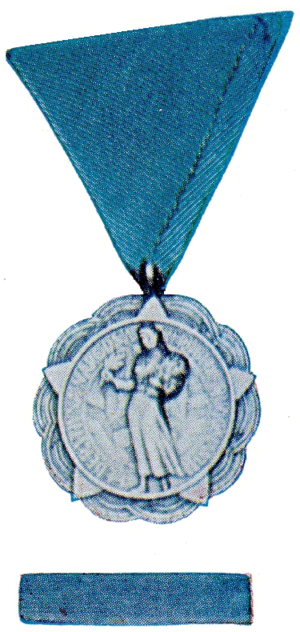
Médaille du Mérite
Beaucoup d'ordres, de décorations et de médailles de la République fédérative socialiste de Yougoslavie ont été créés pendant le Seconde Guerre mondiale, au cours de la lutte de libération nationale, notamment par un décret du commandement suprême des Partisans yougoslaves en date du 15 août 1943. Ces distinctions ont, avec d'autres plus tardives, ont été attribuées en 1945 et 1992, à des militaires, à des civils ou à des organisations socio-politiques. Après la dislocation de la Yougoslavie, certaines d'entre elles ont été maintenues jusqu'au temps de la Serbie-et-Monténégro, qui a duré jusqu'en 2006.